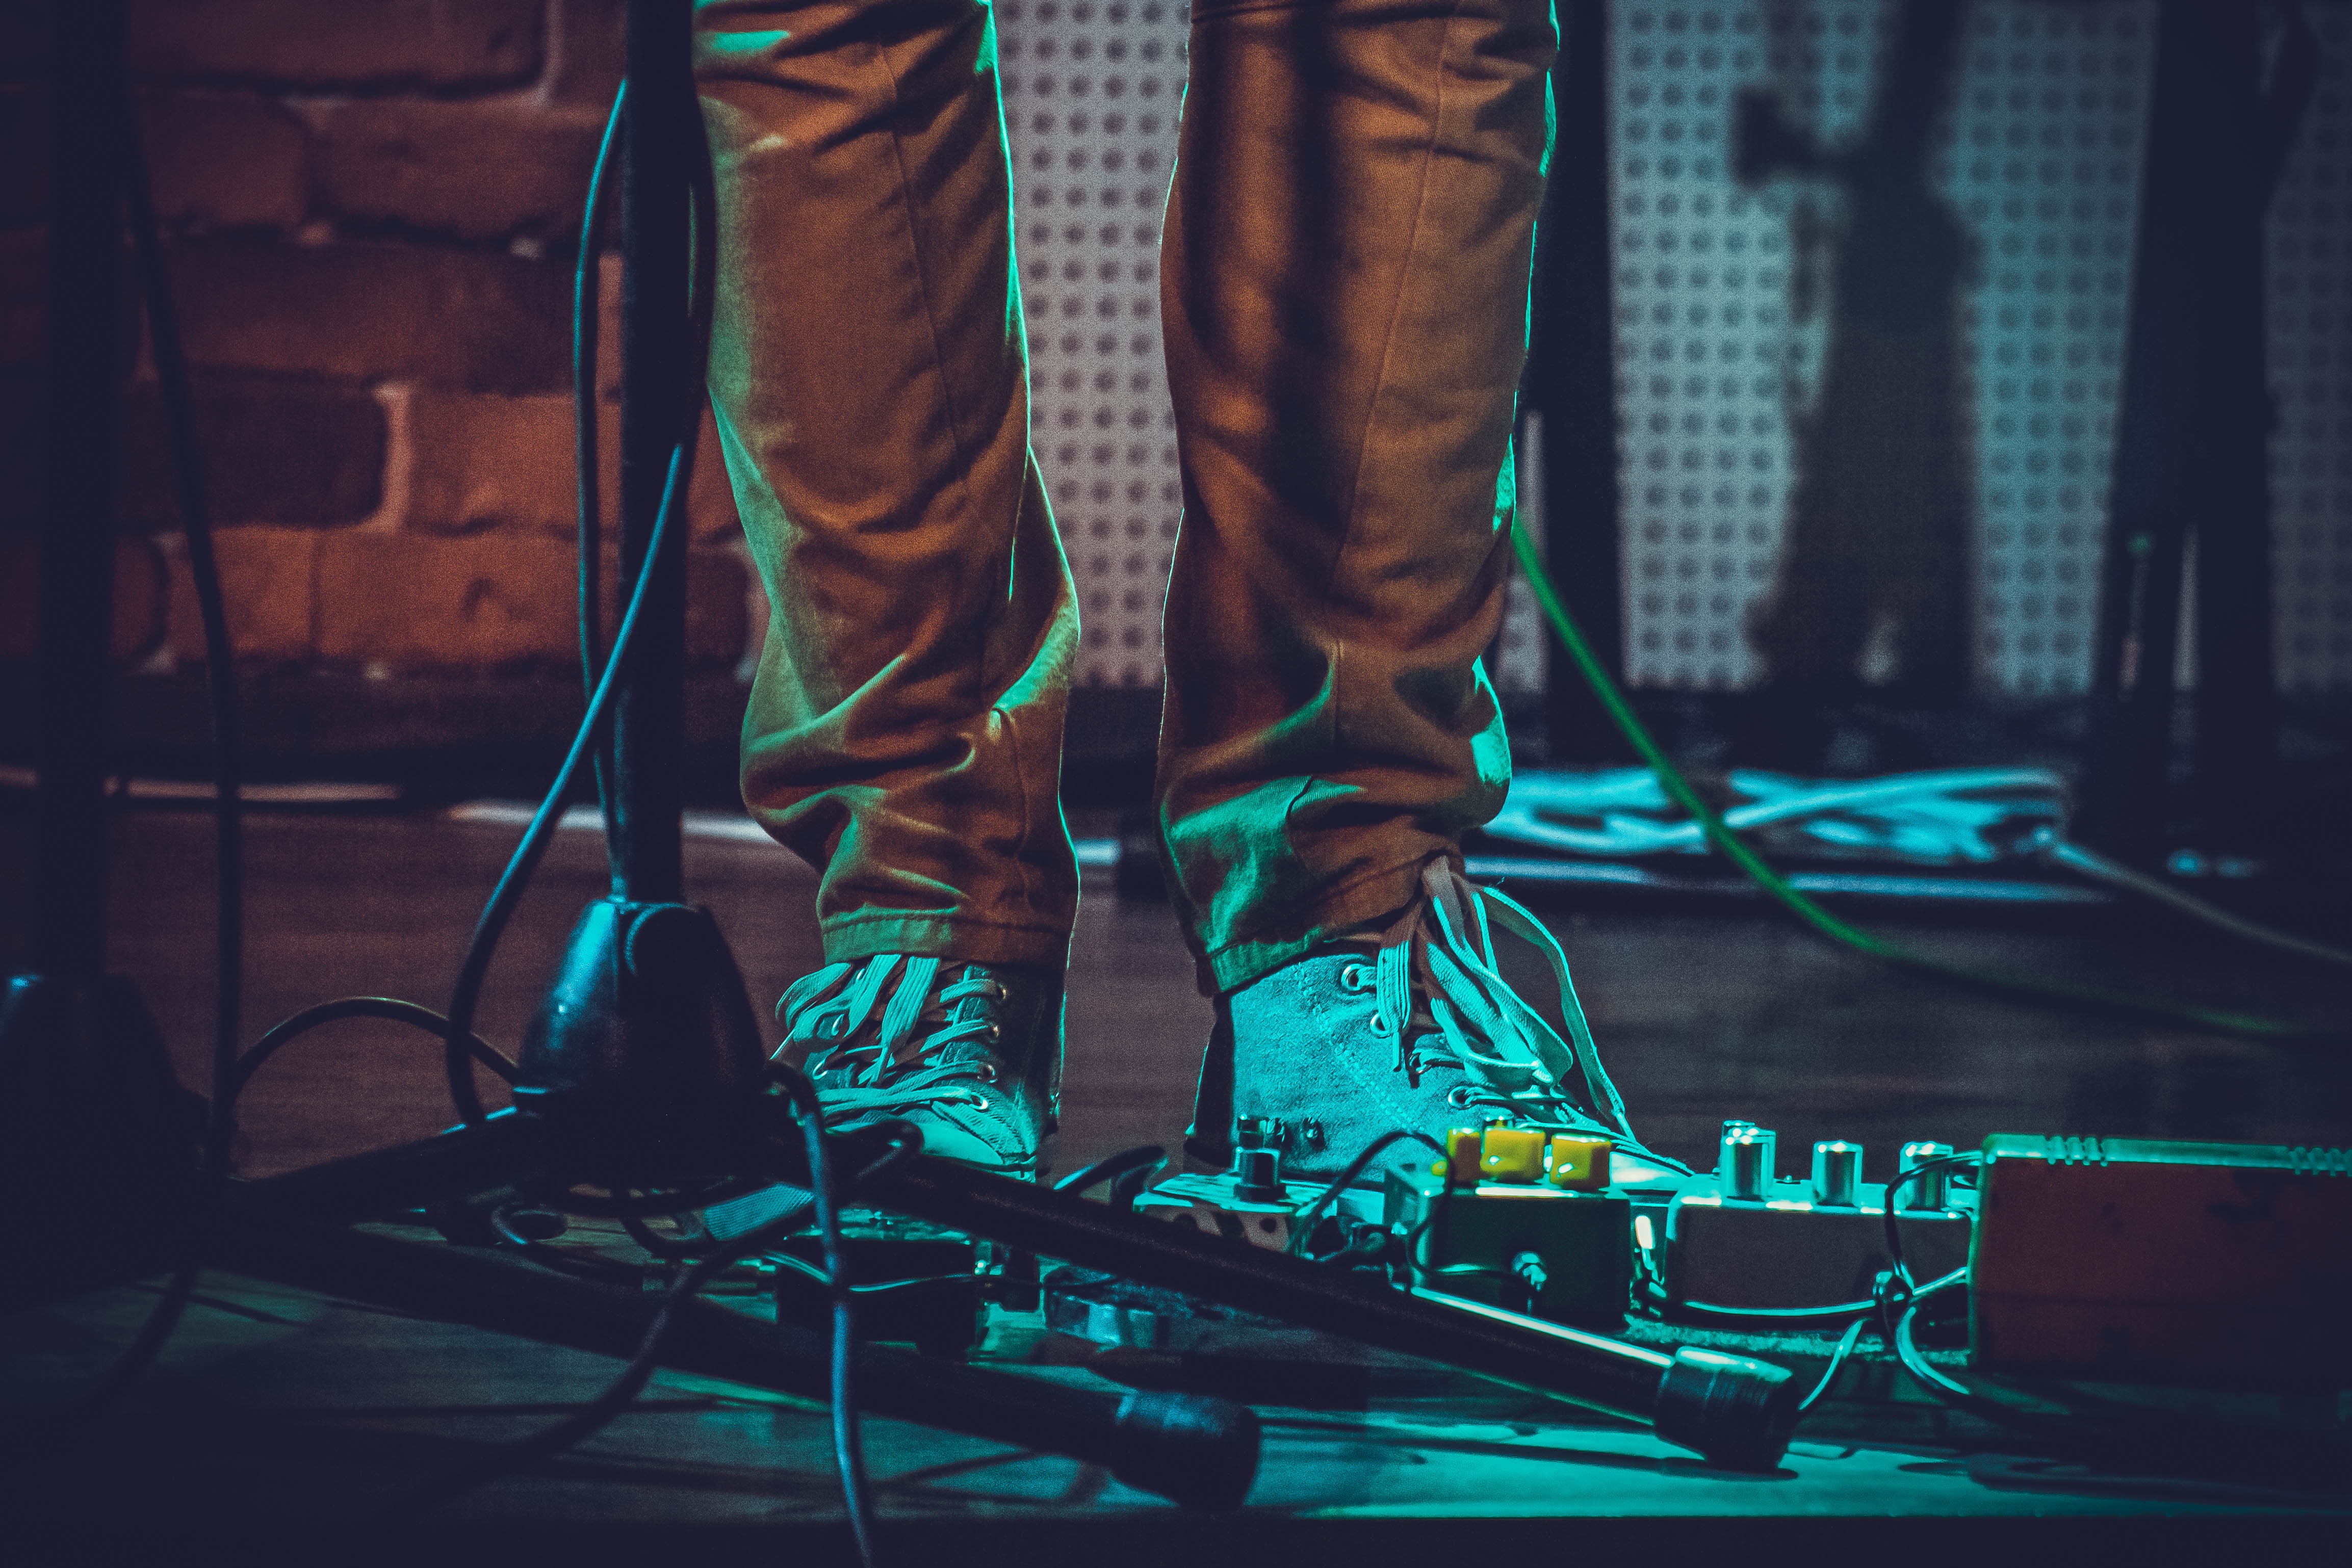
green, footwear, performance, shoe, stage, leg, performing arts, human body, human leg, event, performance art, music, musician